Moore and Thompson Paper Mill Complex

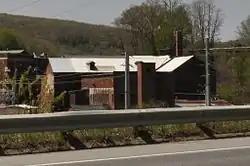

The Moore and Thompson Paper Mill Complex is a major late 19th-century industrial site off Bridge Street in Bellows Falls, Vermont. It is the largest surviving mill complex from the village's industrial heyday, and is one of the largest of the period in the state. It was listed on the National Register of Historic Places in 1984.